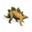
Label: dinosaur